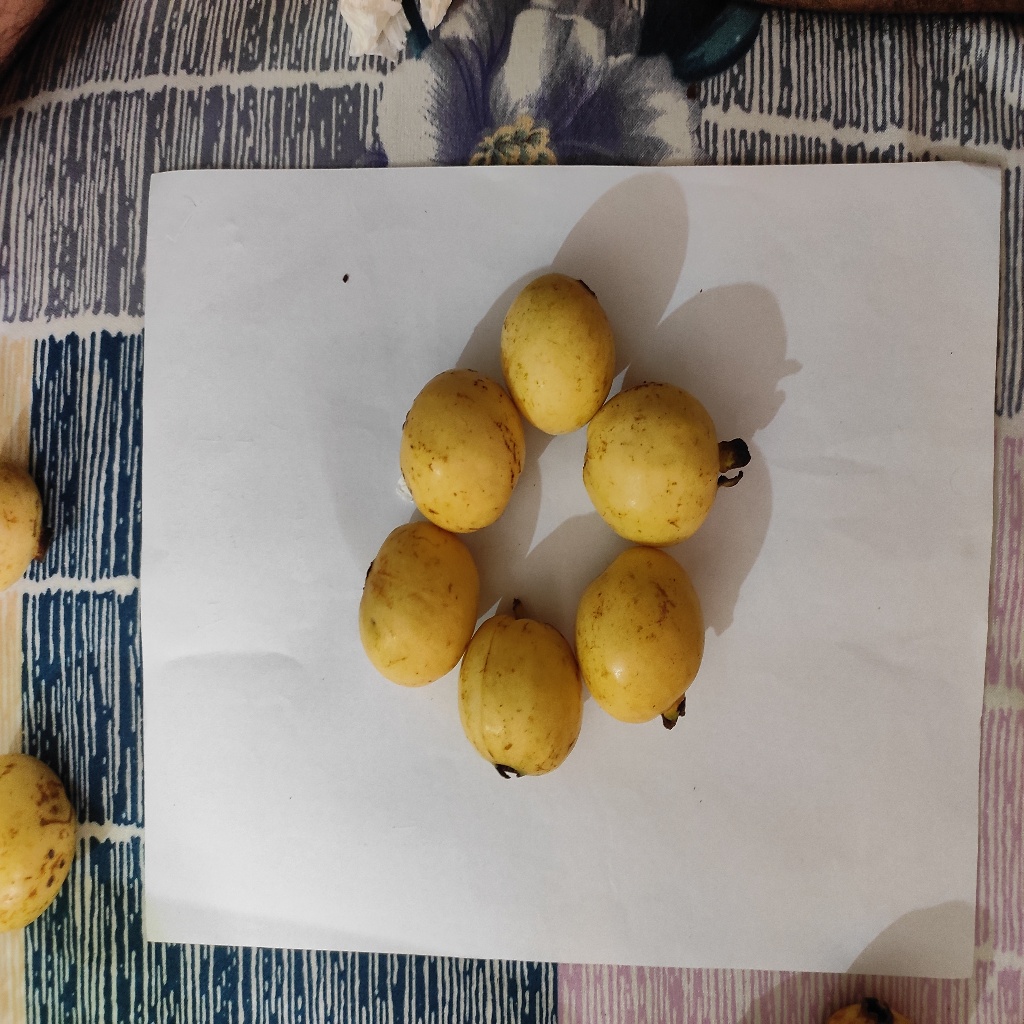
Crop: guava
Quality class: Class_A